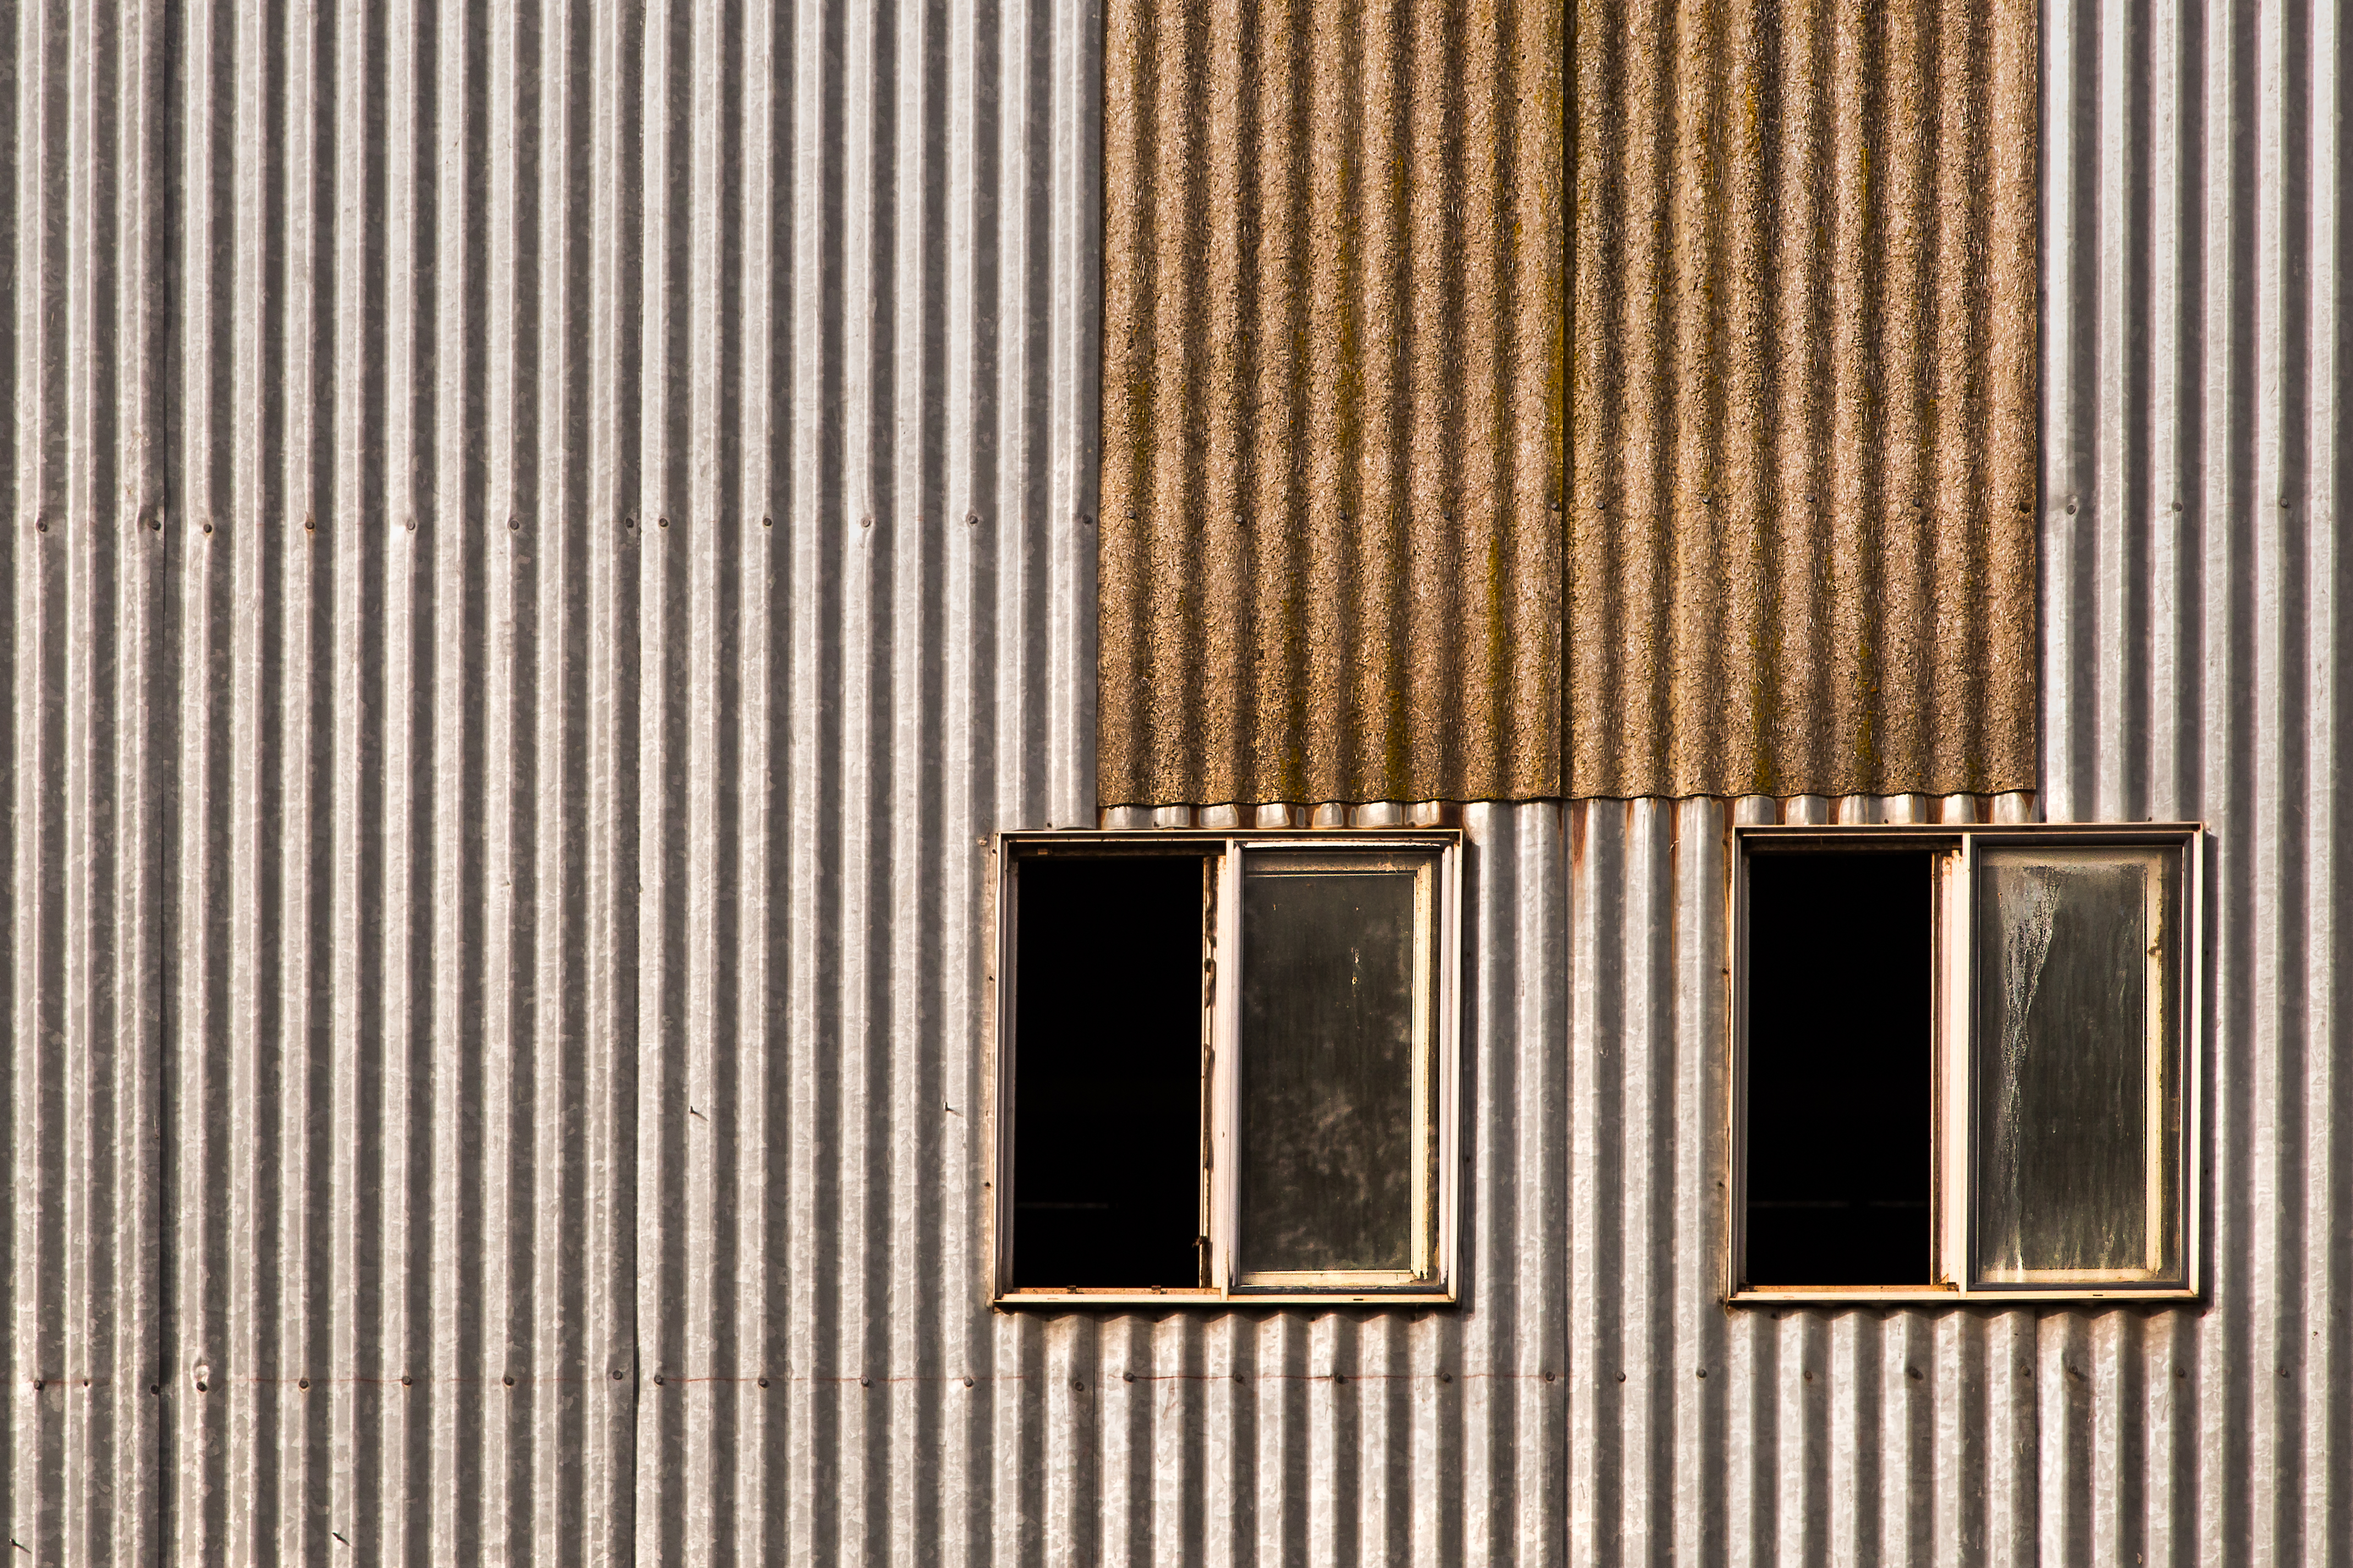
wood, farm, building, barn, metal, two, lighting, material, interior design, lines, design, windows, opticalillusion, opart, shape, willamettevalley, vertigo, parallellines, corrugatedsteel, roguefarms, window covering